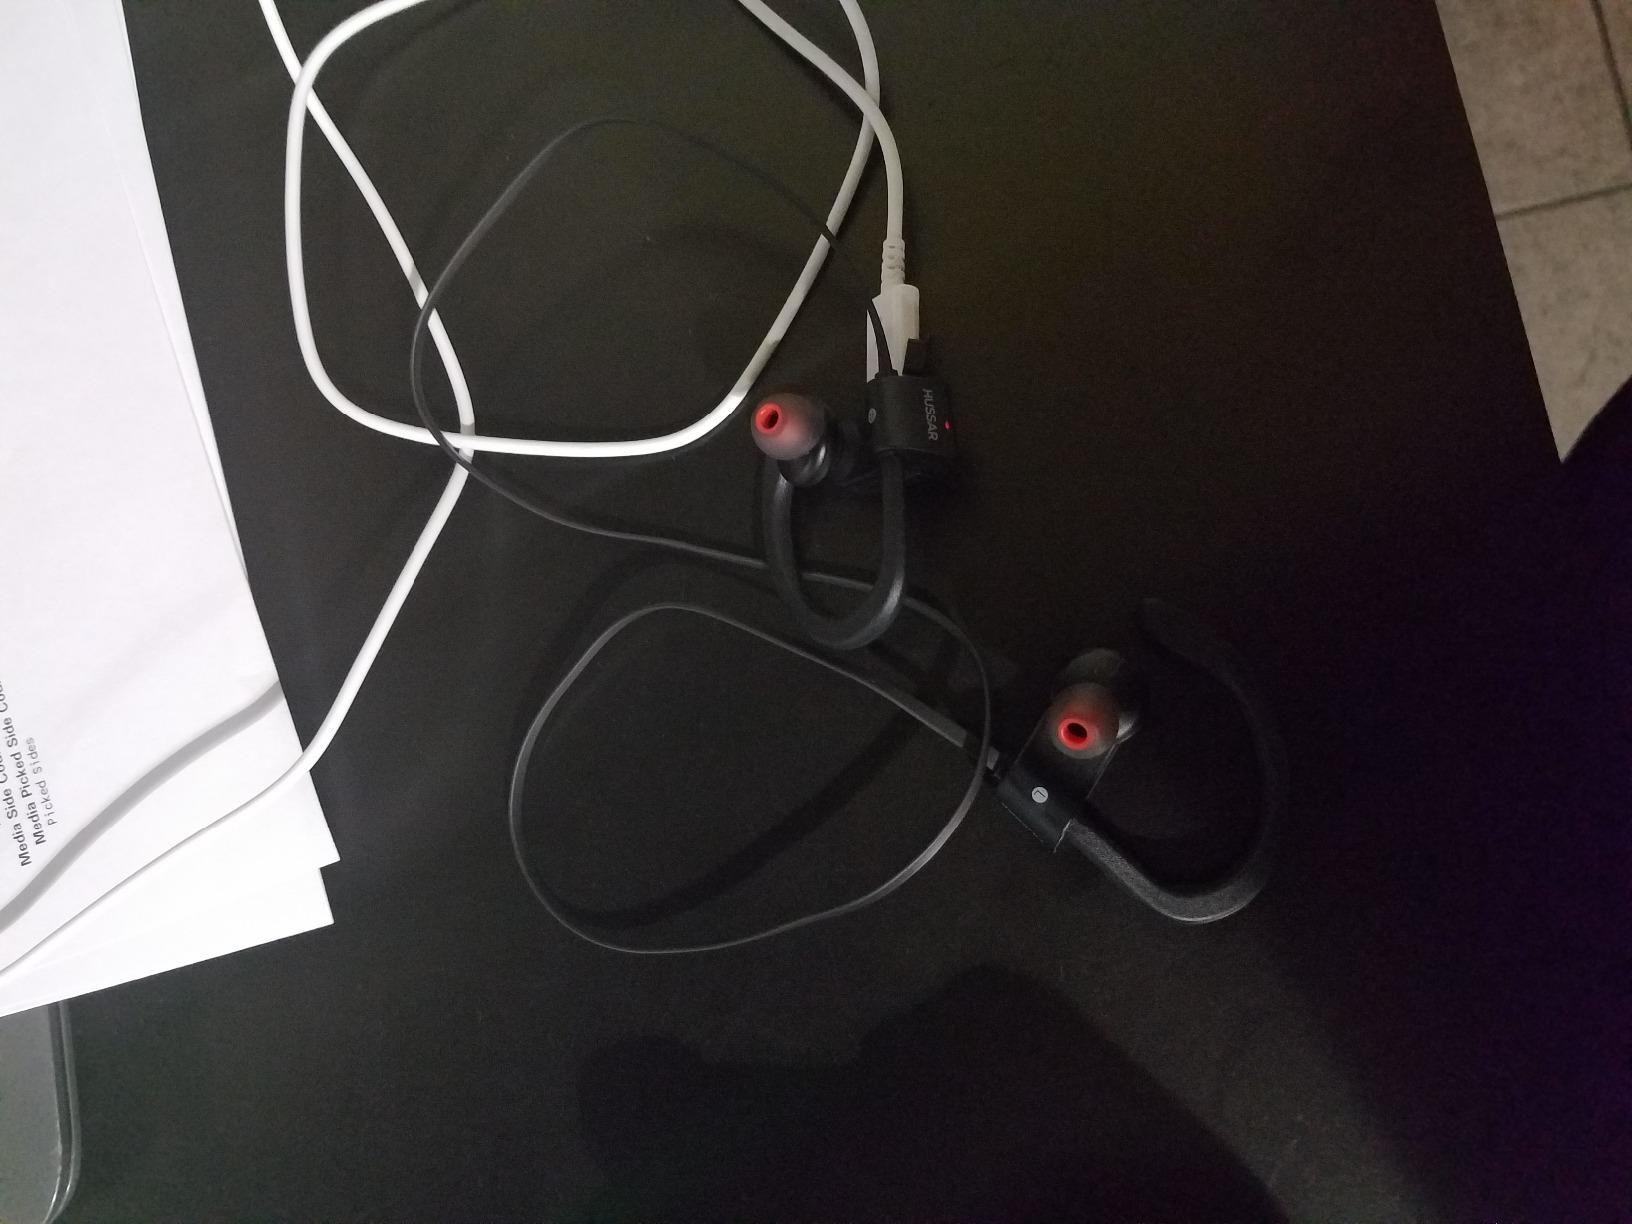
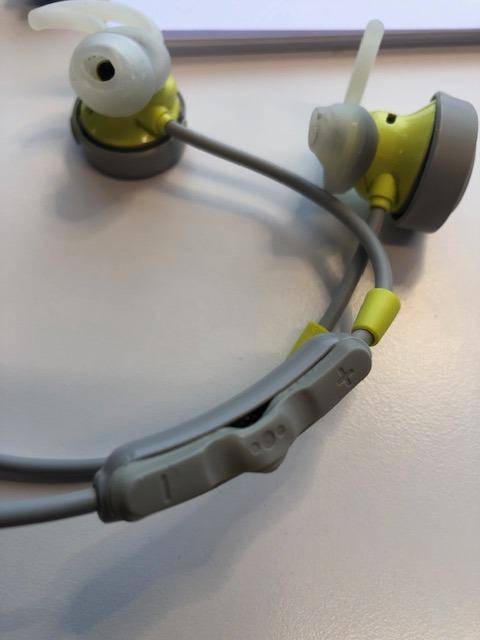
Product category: headphones
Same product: no